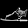
Label: Sandal